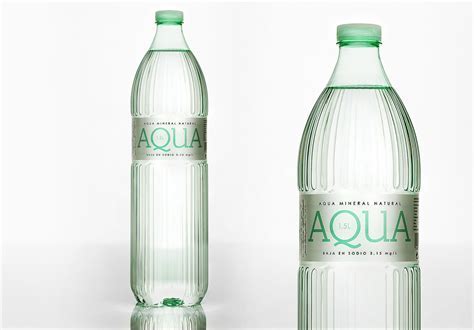
Label: plastic